The Present Crisis

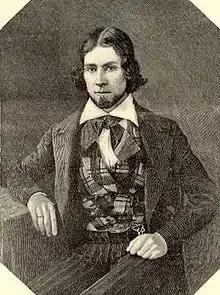
James Russell Lowell, c. 1844–1845

Lowell wrote the poem at a time when the United States government was considering the annexation of Texas as a state allowing slavery, which Lowell and others opposed because it would increase power in the South. Further, he worried that the precedent would be set to expand slavery into California and the southwest. In 1844, John Greenleaf Whittier, a poet actively working for the antislavery movement, asked Lowell to write a poem to inspire others. In a letter to Lowell, Whittier wrote: "Give me one that shall be to our cause what the song of Rouget de Lisle was to the French Republicans", referring to "La Marseillaise", now the national anthem of France.